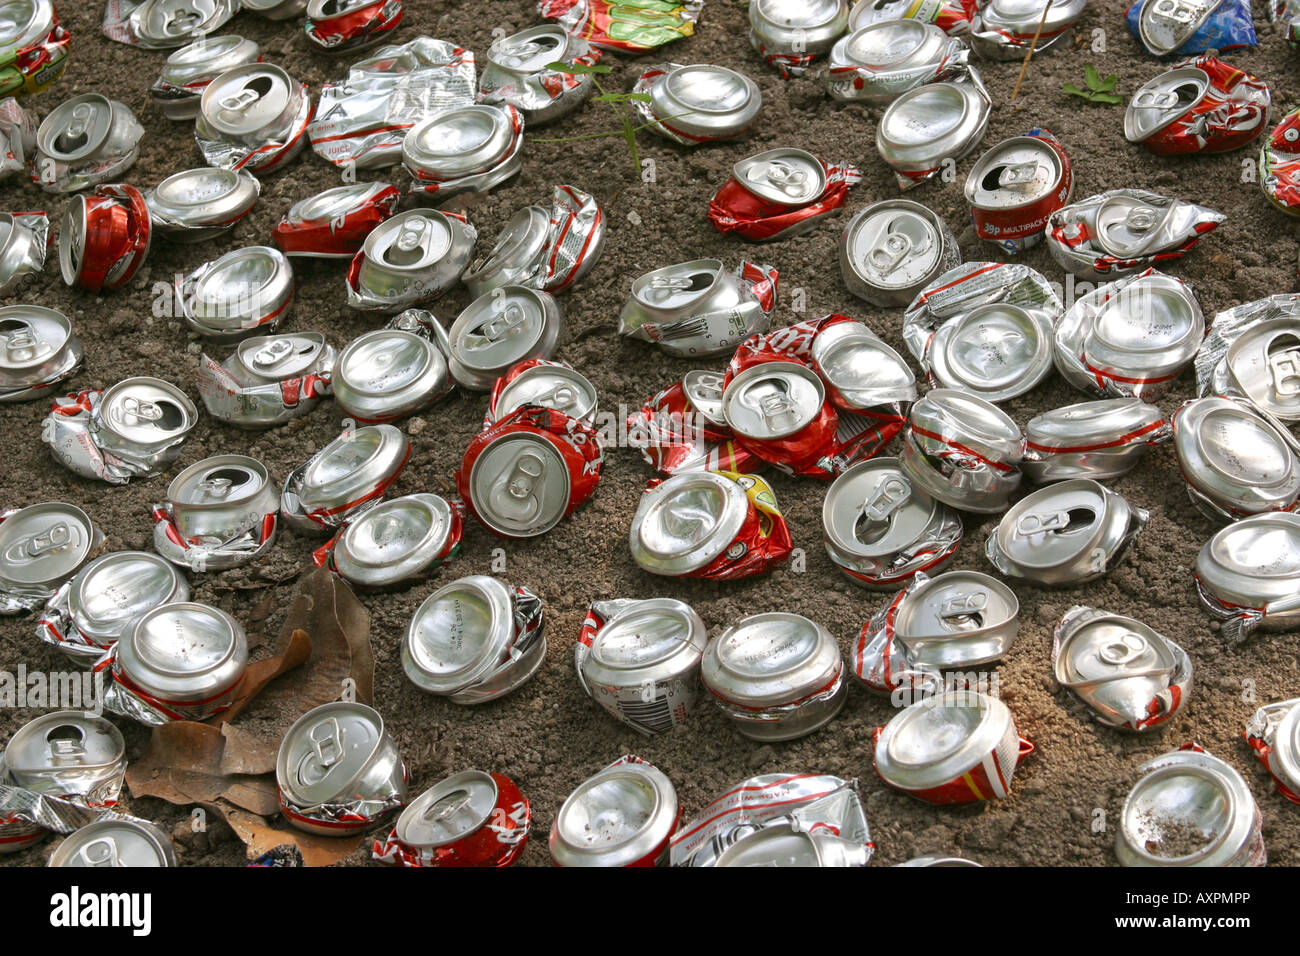
Label: metal